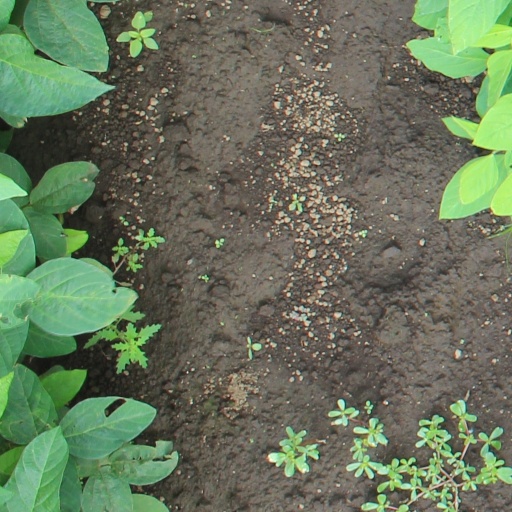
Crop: soybean